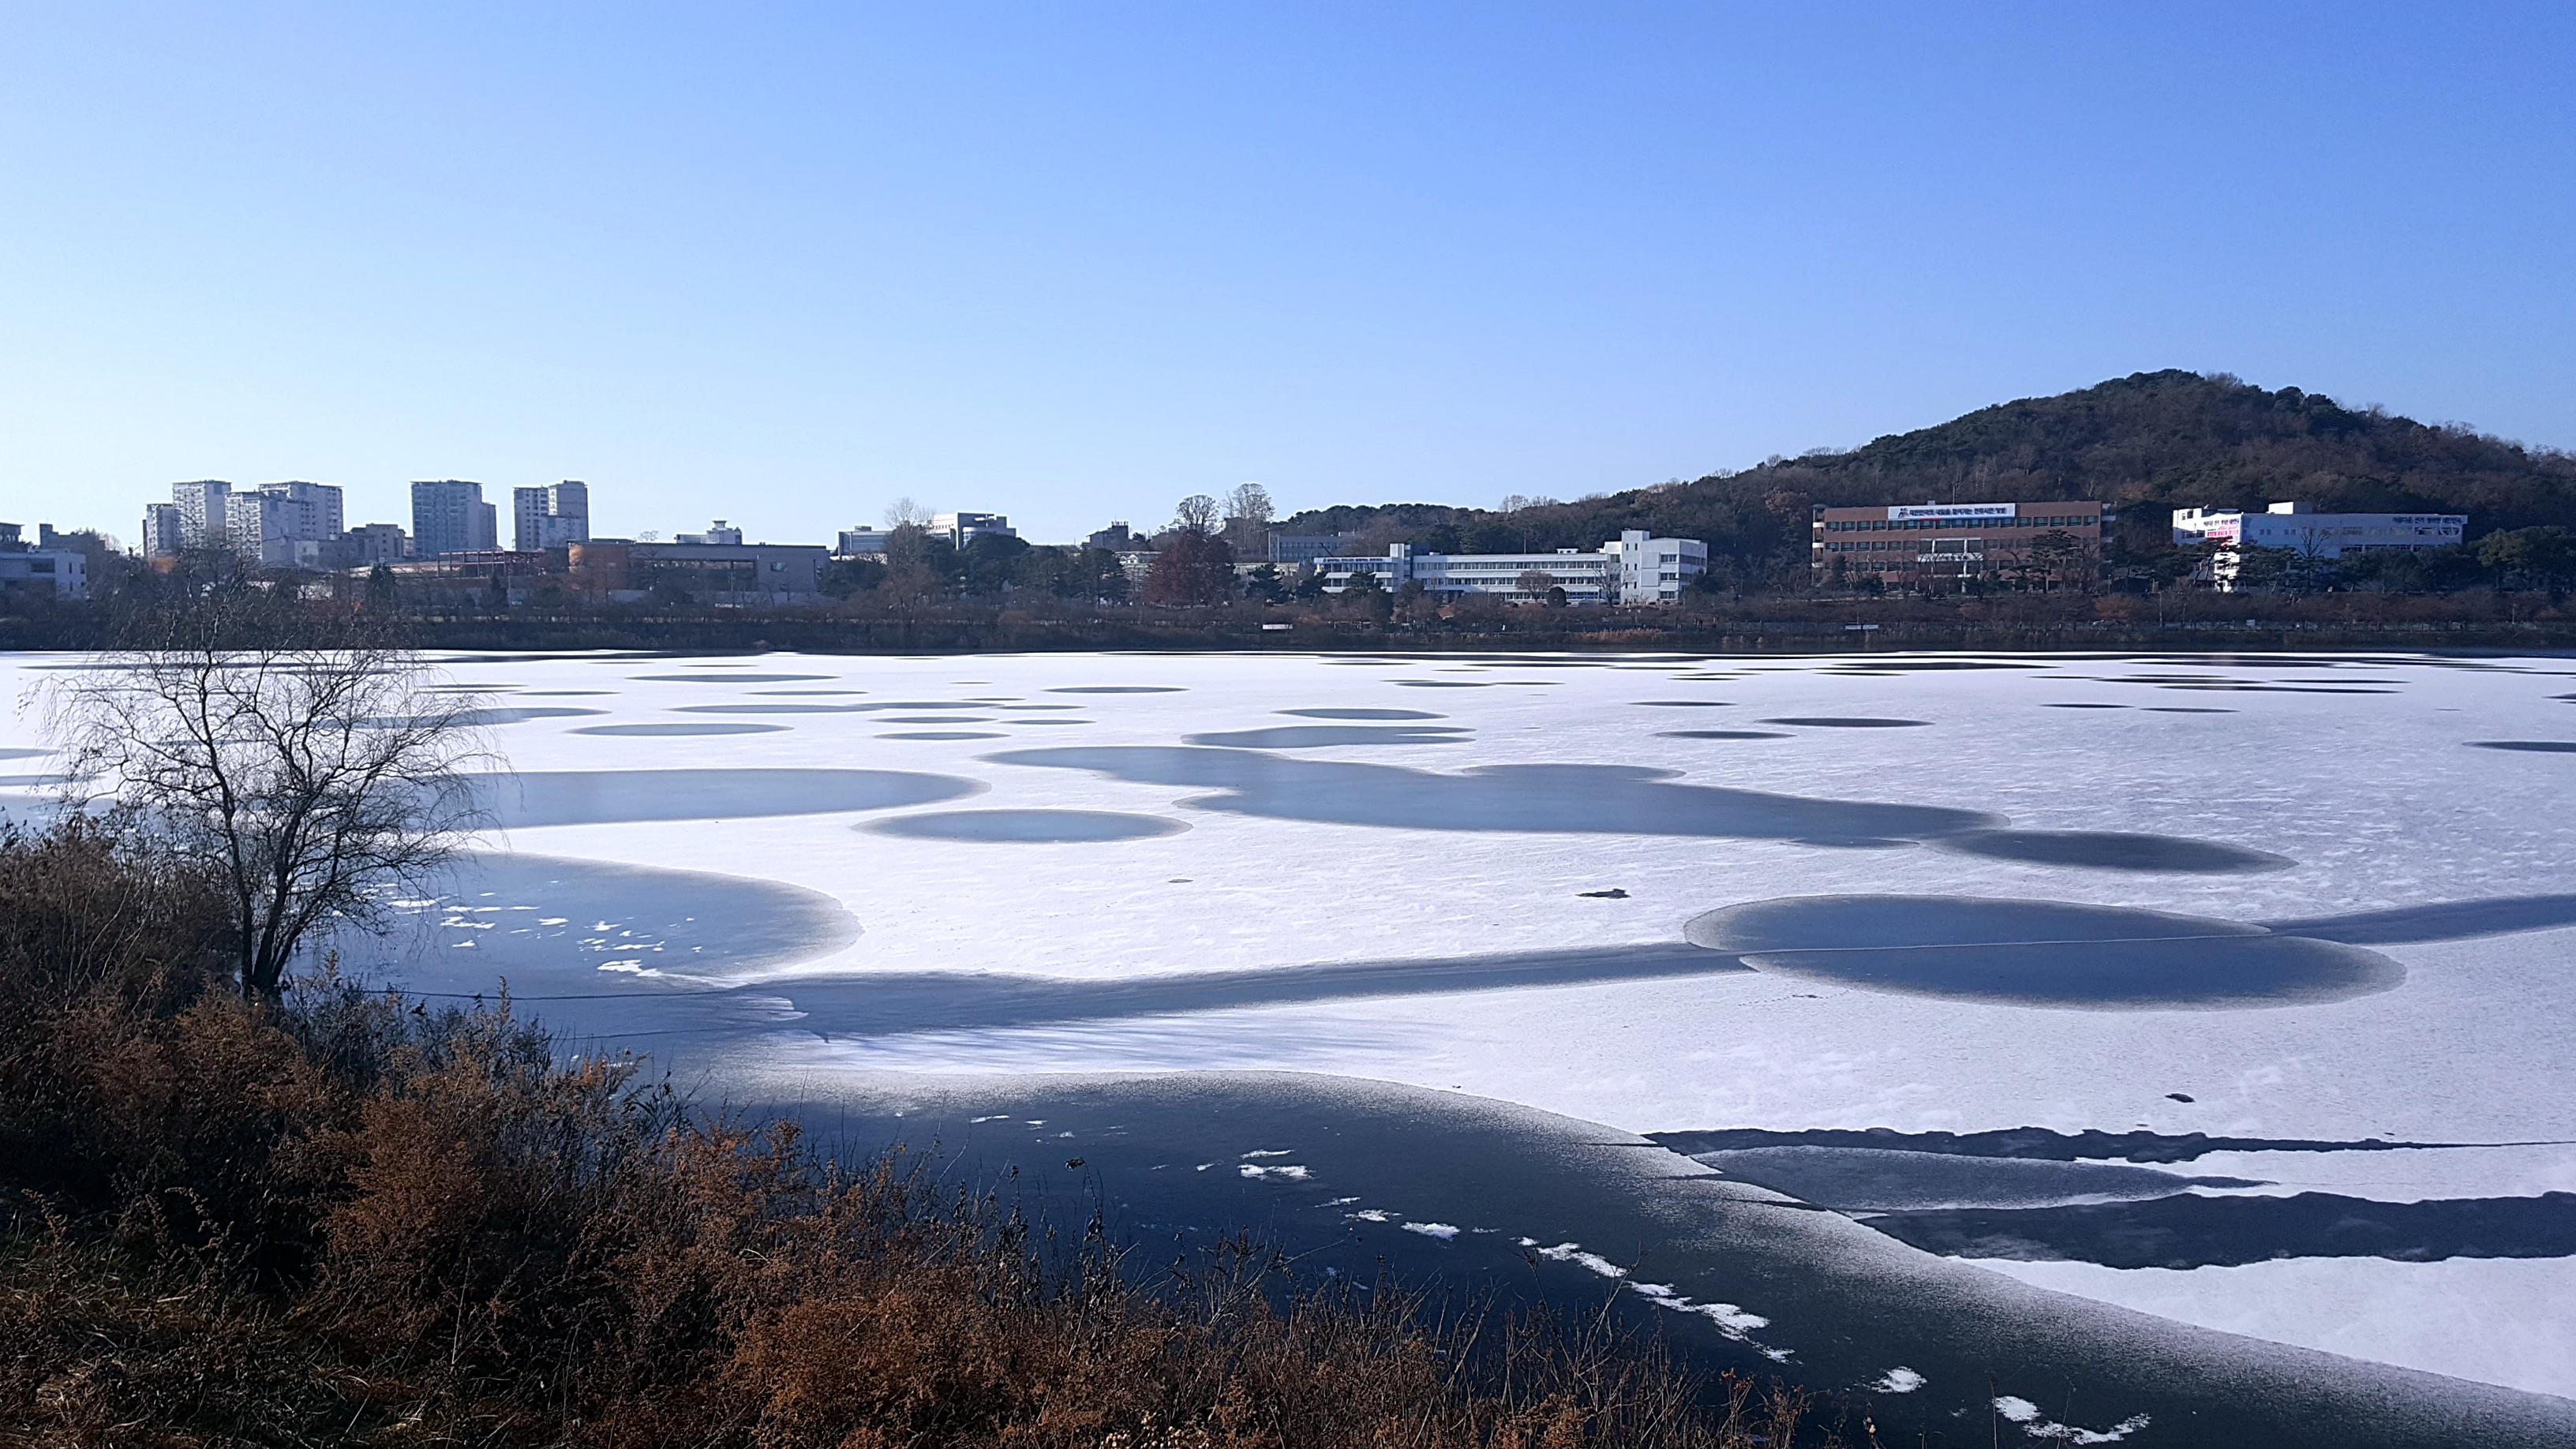
winter lake, Suwon of Korea, west lake, snow, ice, winter, freezing, wetland, lacustrine plain, floodplain, skyline, mudflat